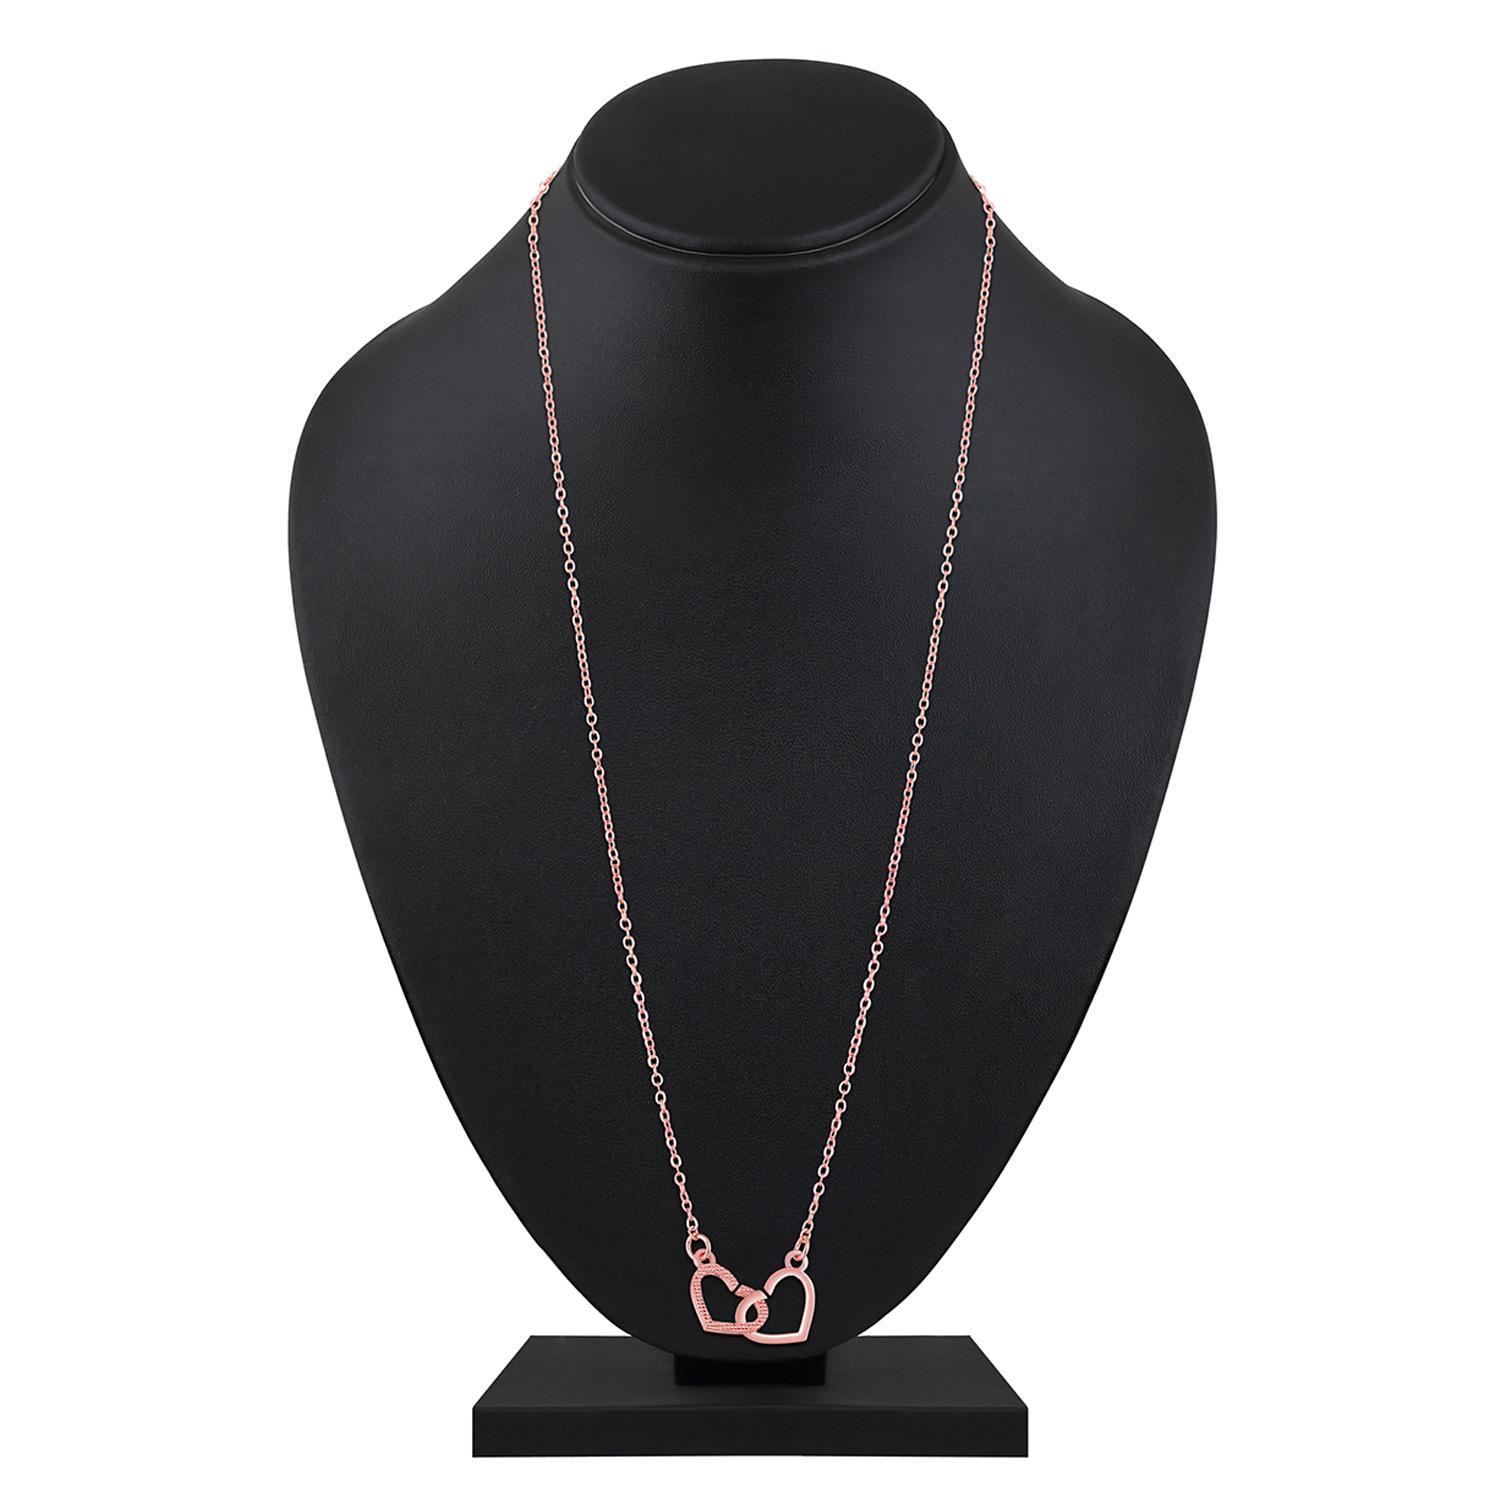
Mahi Rose Gold Plated Dual Heart Link Pendant Necklace for Women (PS1101897Z)
Type: Necklaces & Pendants
Brand: Mahi
Price: Rs. 219
 This pendant is designed with exquisite craftsmanship and showcases an elegant aesthetic that adds a touch of sophistication to any outfit or accessory. Elegant and stylish necklace that adds a touch of sophistication to any outfit. Easy to mix and match with other accessories for a personalized and unique look. Features a stunning design that catches the light and sparkles beautifully. Adds a unique and personalized touch to your style. In addition, it's the perfect gift to thank those who have brought you joy and love in your life
Features: Dual Heart Link Pendant Necklace,Content in Box : 1 Pendant with Chain ; Metal : Alloy ; Plating ; Rose Gold Plated ; Size : Pendant : 2.5cm x 1.2cm ; Chain : 18 Inches,Unmatched Versatility: These pendnat compliment a wide range of outfits, from casual to formal, making them a valuable addition to your jewelry collection.,A perfect gift. Treat yourself to or the one you love. A fantastic Christmas Diwali holi or any occasion present that is sure to hit the mark.,It is advisable to store jewellery in a zip lock pouch (air tight pouch), keep away from perfume and other chemicals and clean it with dry and soft cloth. Country of Origin : India
Included: 1-Pendant